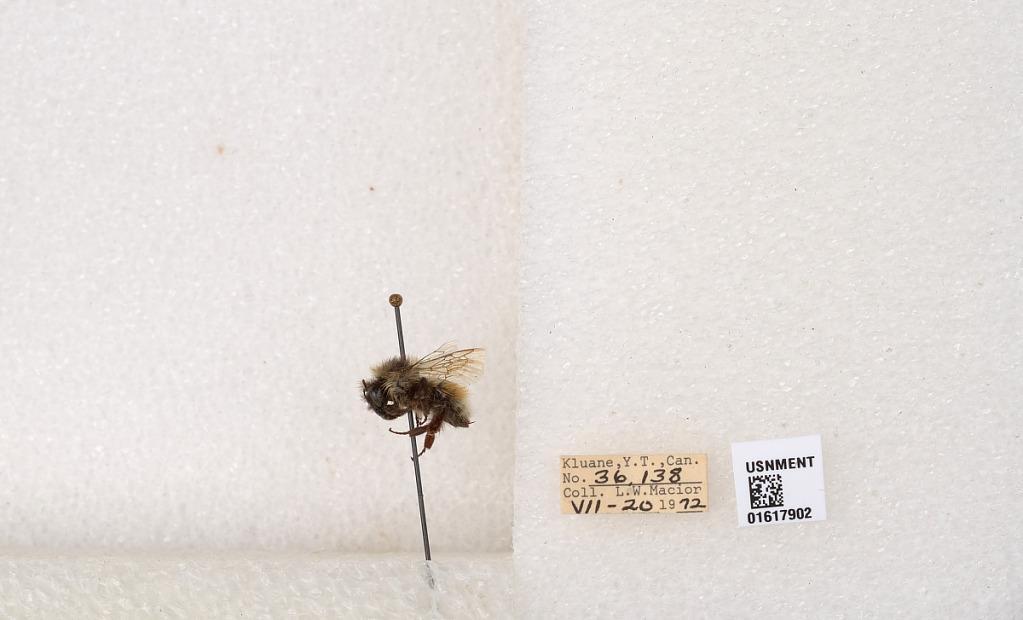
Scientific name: Bombus (Pyrobombus) sylvicola Kirby
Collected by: L. Macior
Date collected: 1972-7-20
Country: Canada
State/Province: Yukon Teritory
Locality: Kluane National Park and Reserve
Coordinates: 60.7493, -139.504